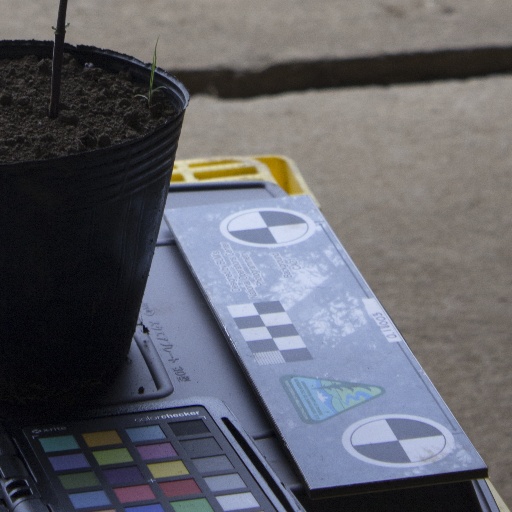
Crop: soybean